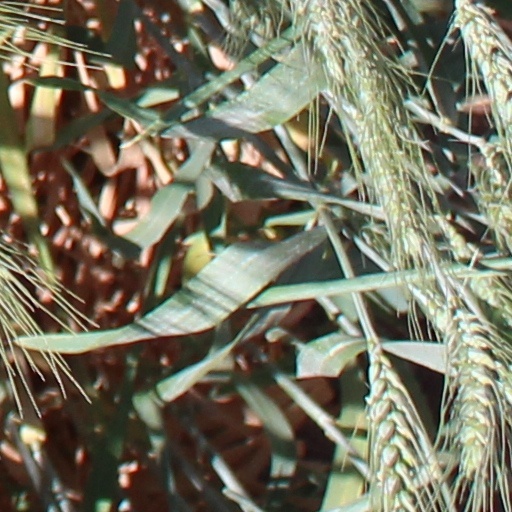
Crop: wheat